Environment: lab
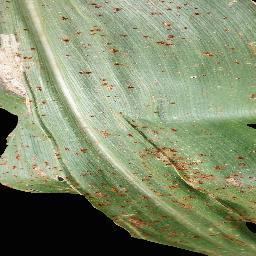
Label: common_rust